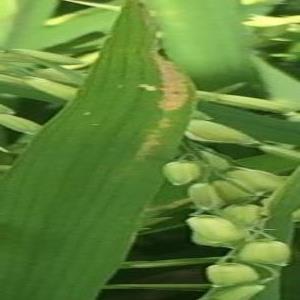
Disease: Bacterialblight